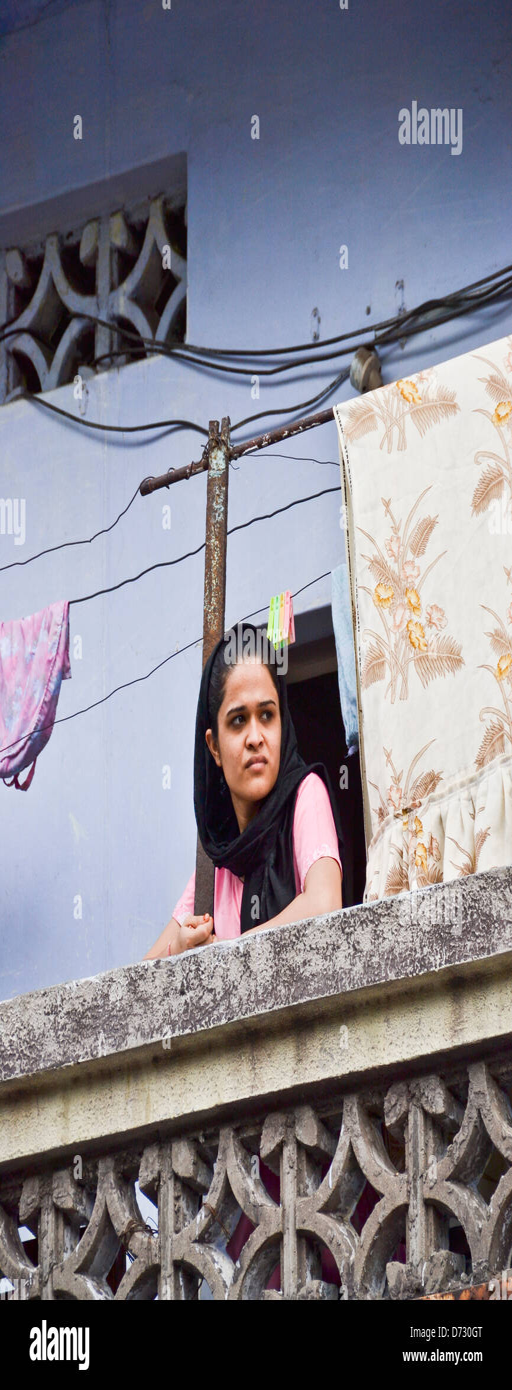
a girl standing on the gallery of her house